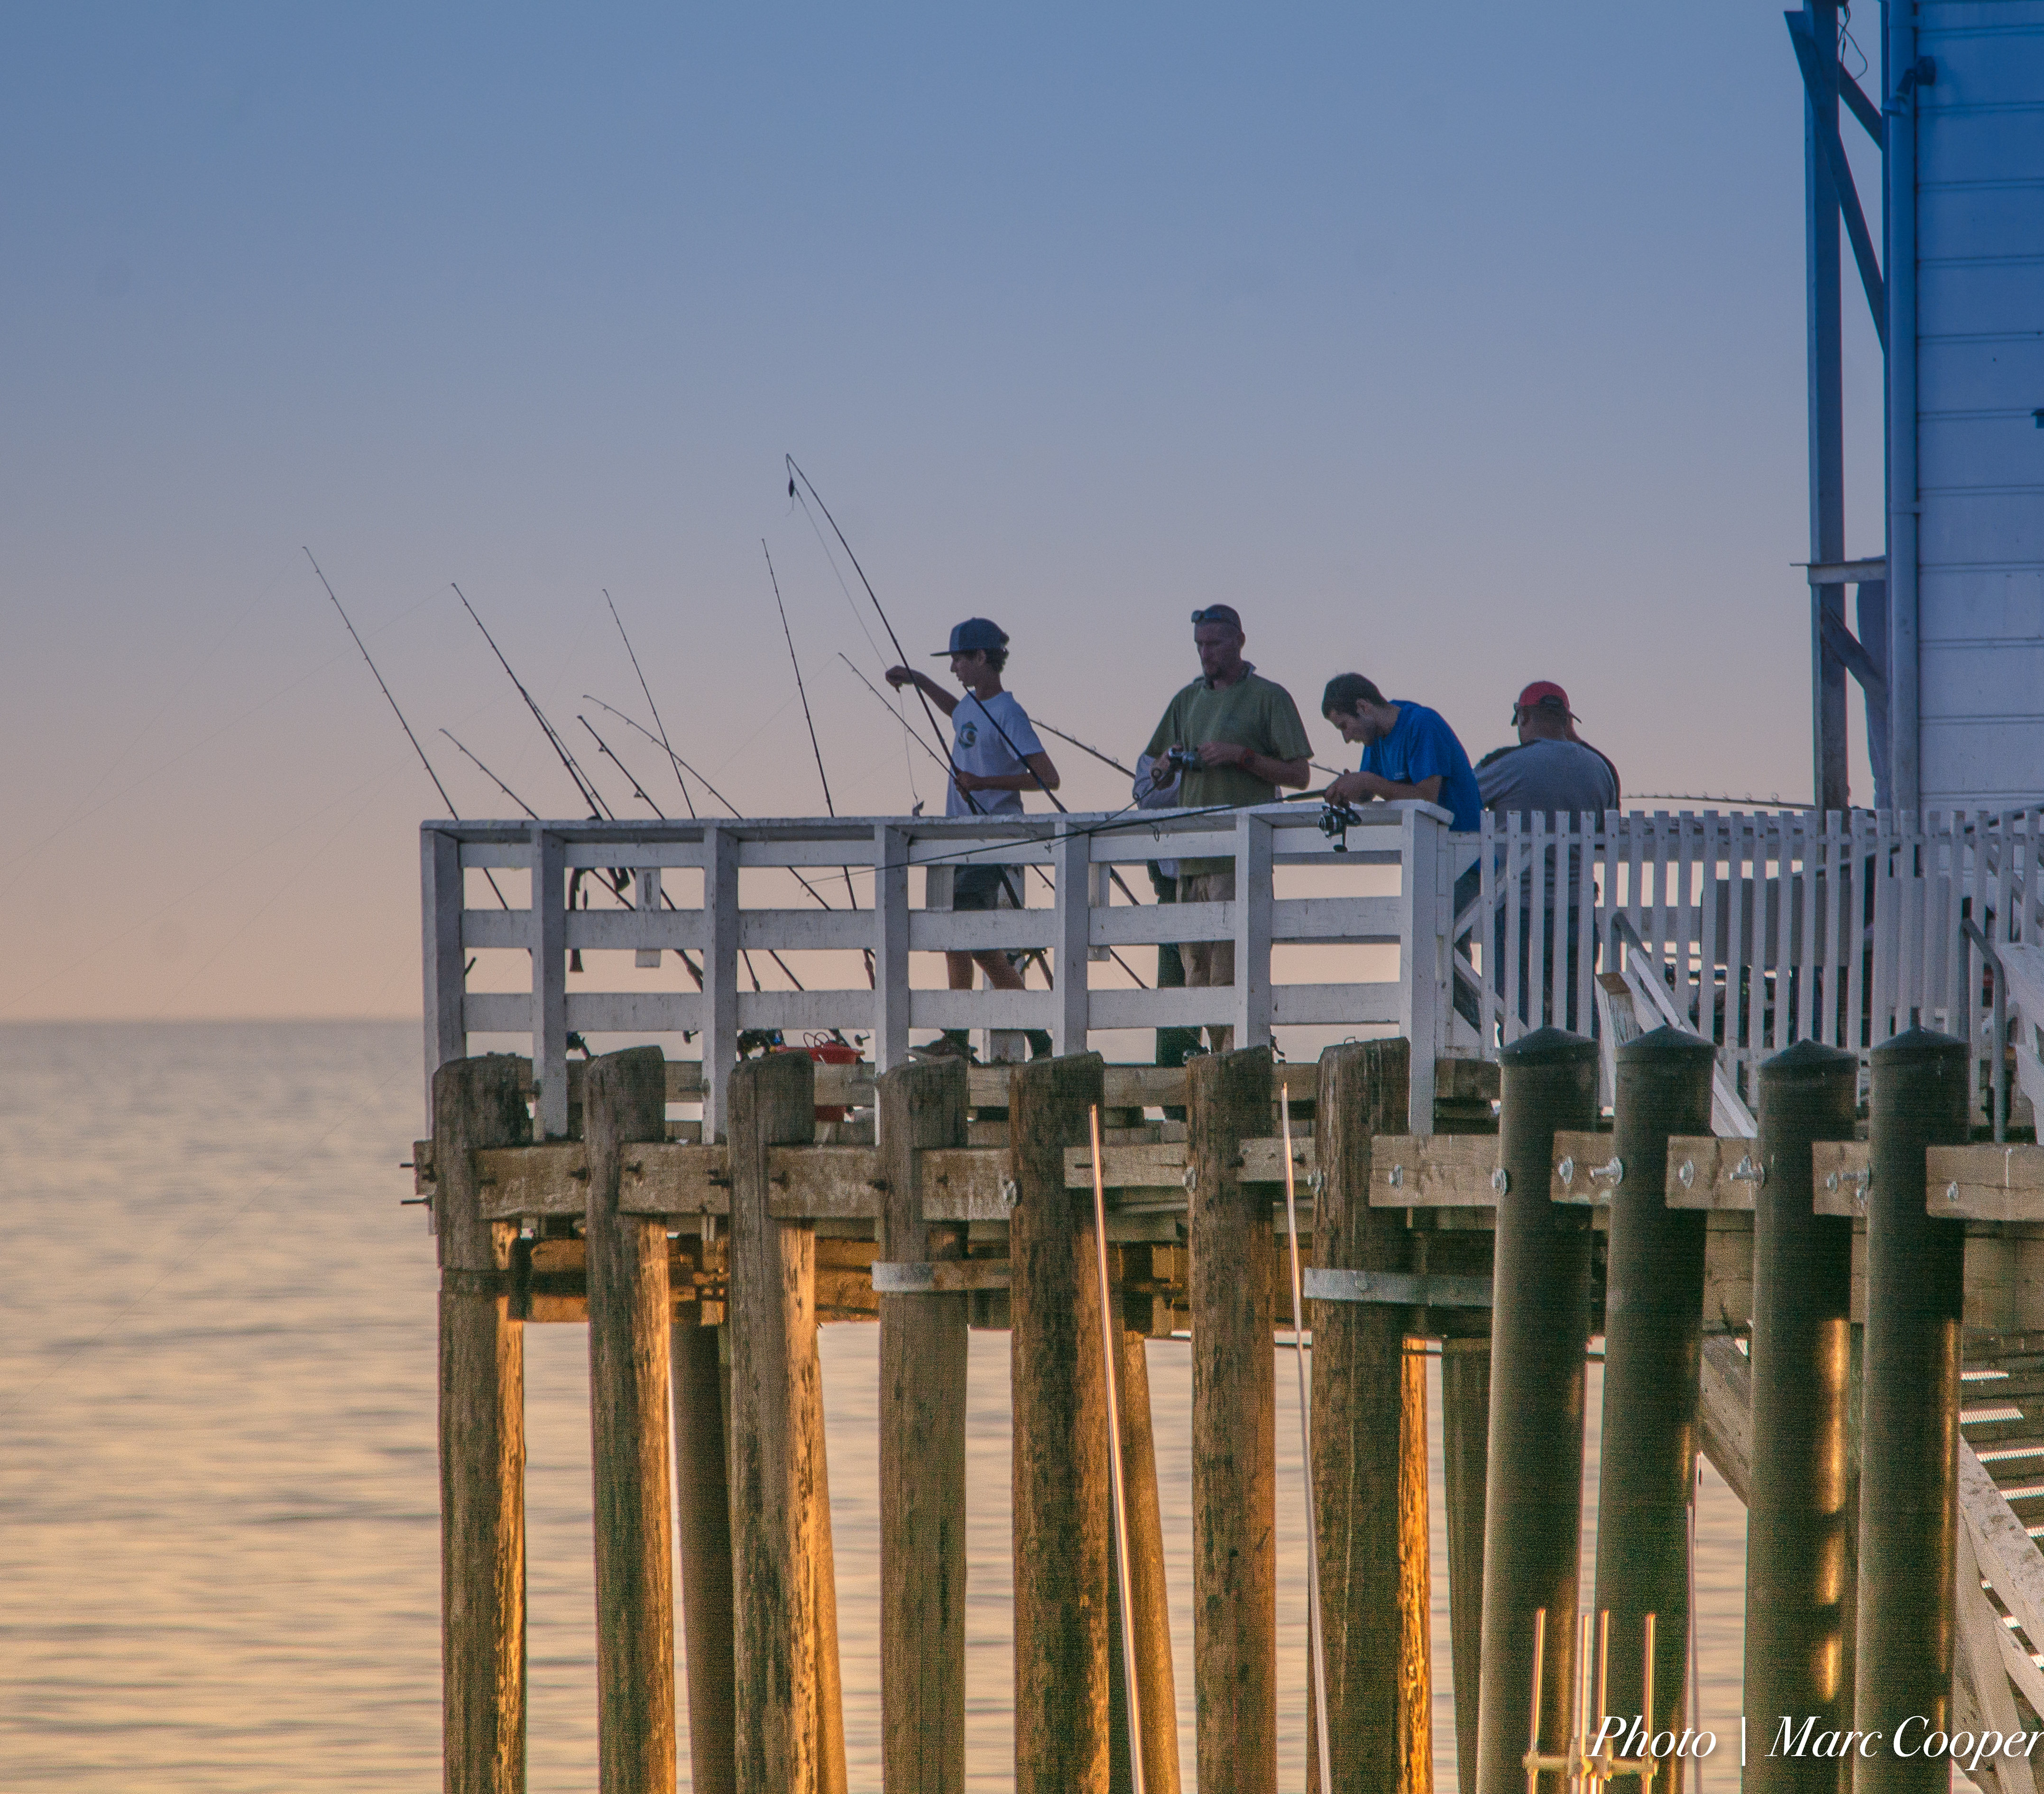
sea, water, dock, pier, tower, fishing, mast, malibu, seagulls, malibupier